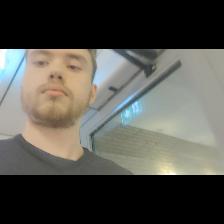
Label: Human